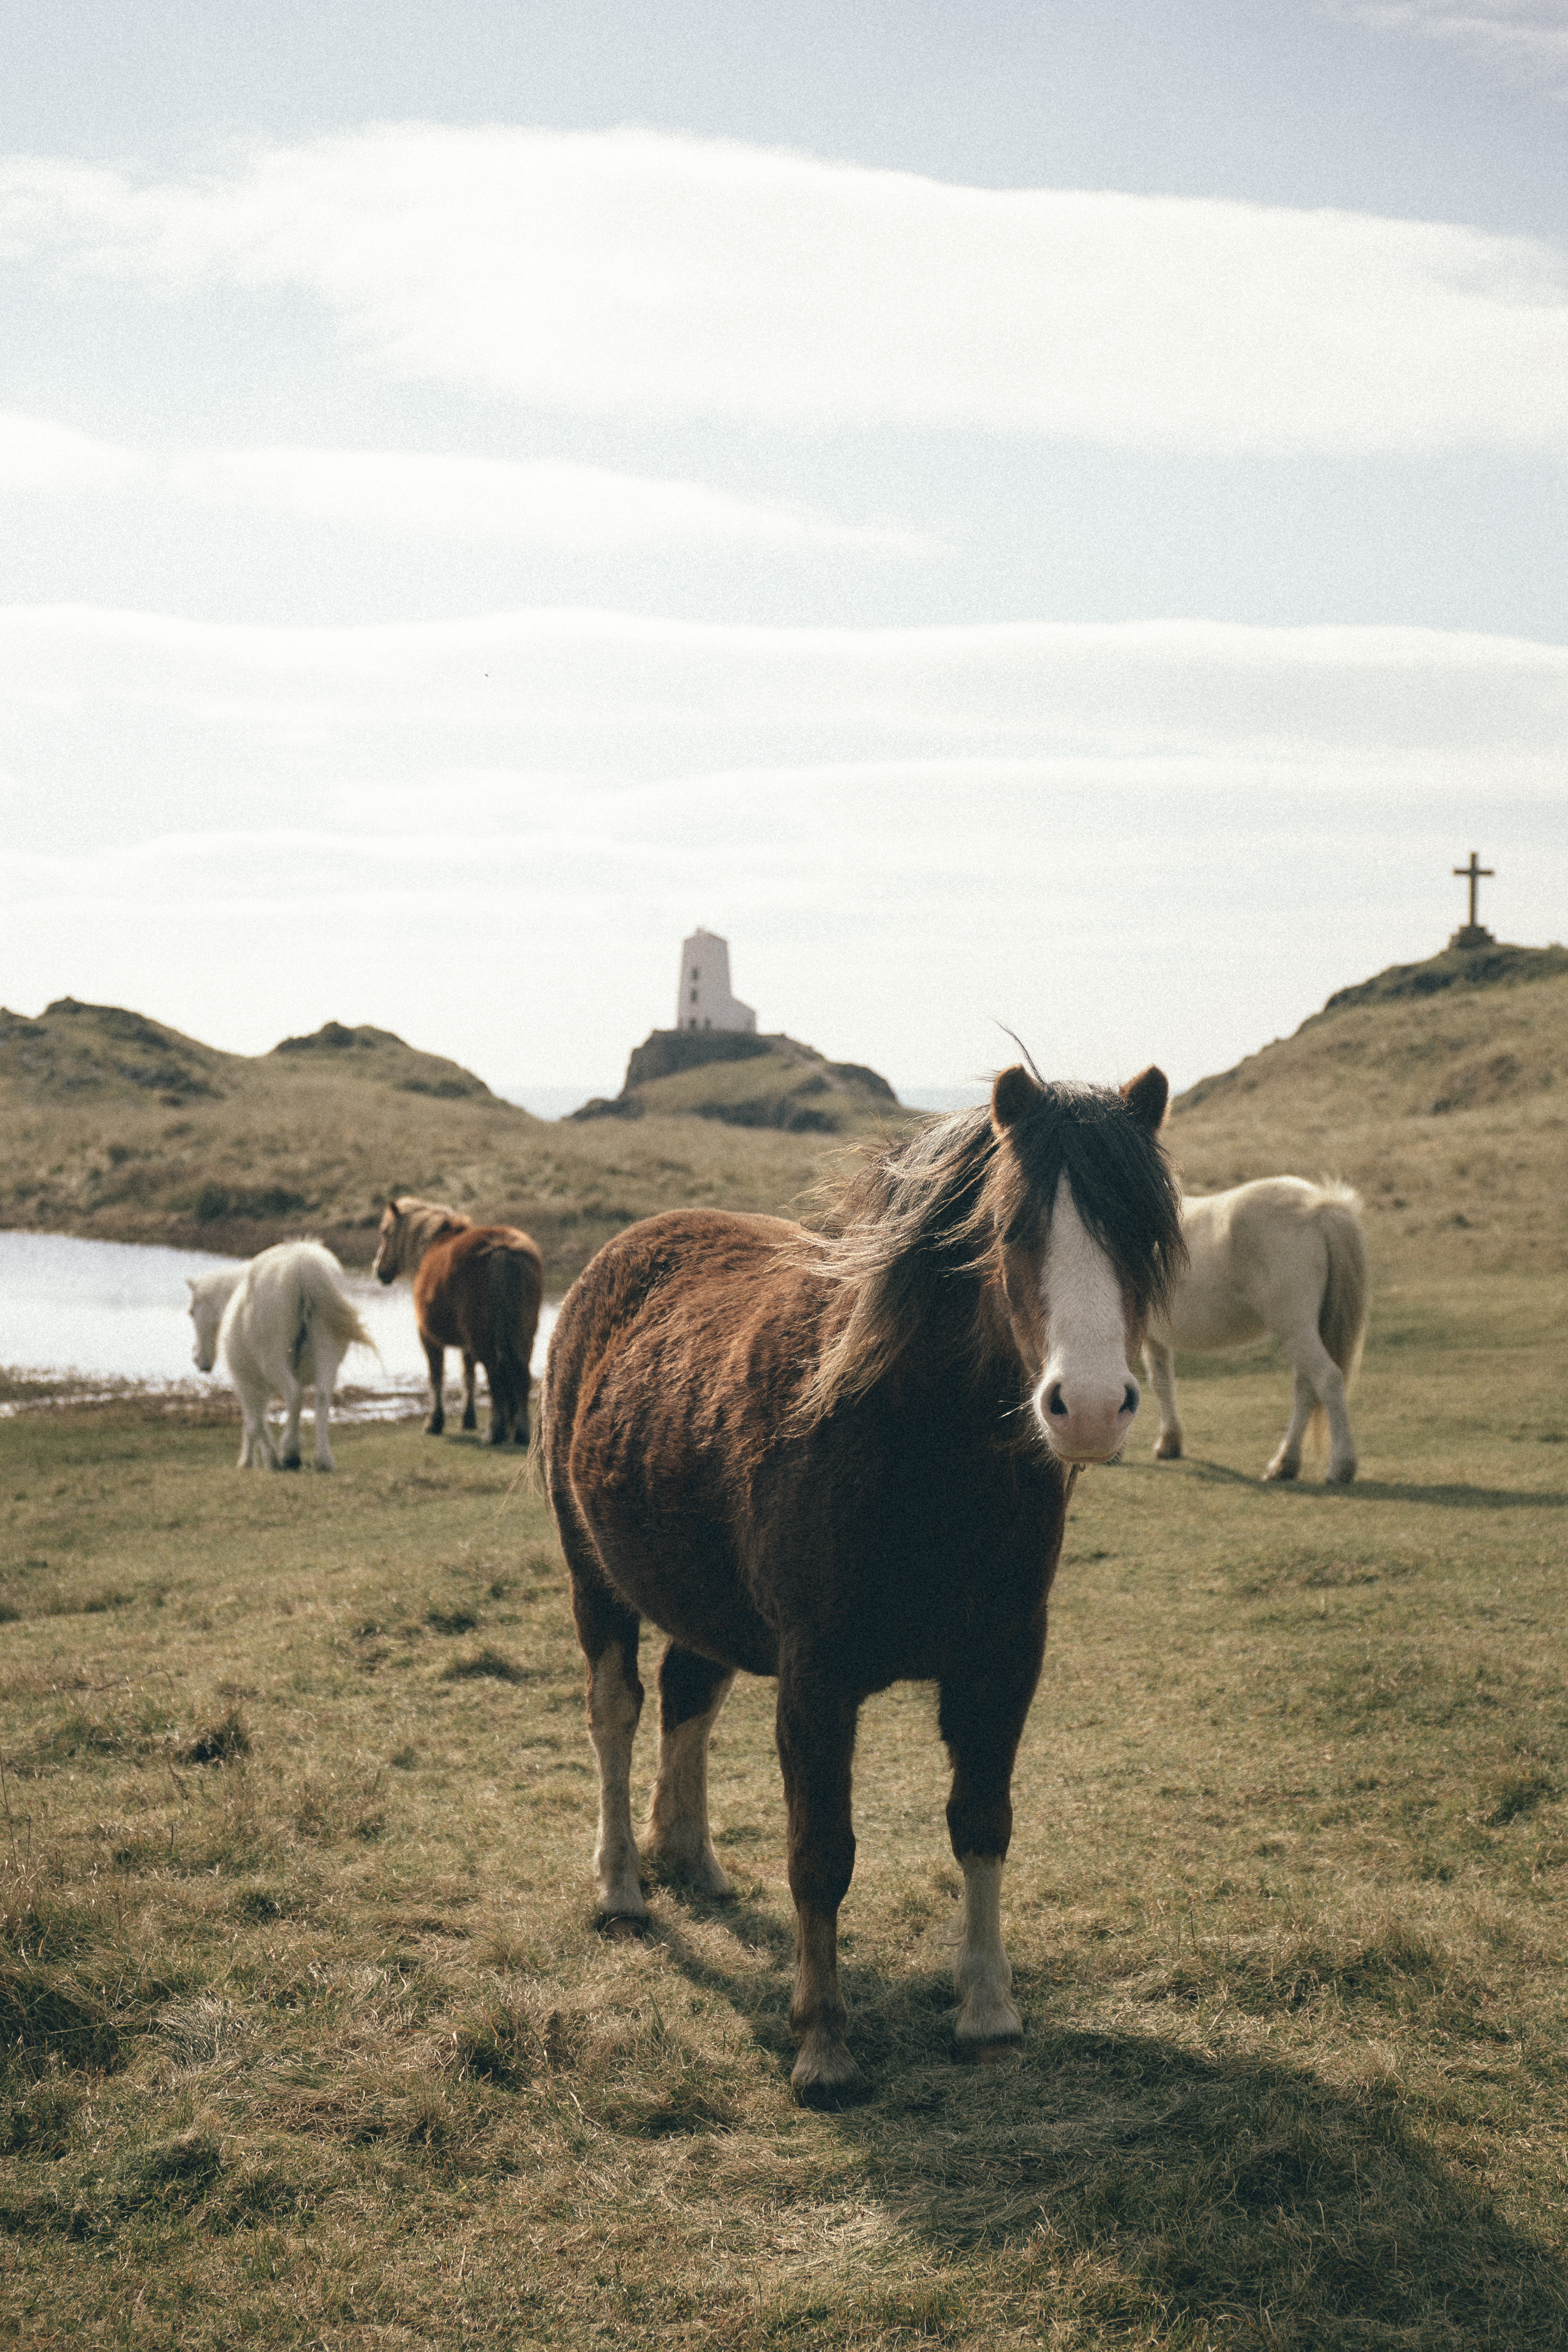
field, farm, meadow, herd, pasture, grazing, livestock, ranch, horse, mammal, stallion, vertebrate, mare, crucifix, rural area, pack animal, cattle like mammal, horse like mammal, mustang horse